Elisabeth Tarras-Wahlberg

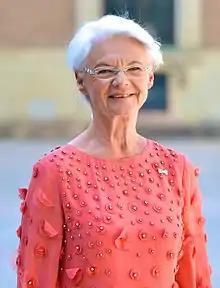
Tarras-Wahlberg arriving to the wedding of Princess Madeleine in June 2013.

Astrid Birgitta "Elisabeth" Tarras-Wahlberg (born von Engelhardt on September 15, 1950 in Kristianstad, Skåne County) was Press secretary to the Royal Court of Sweden from 1976 to 1995 and Director of the Press and Information Department at the Royal Court from 1995 to 2008.